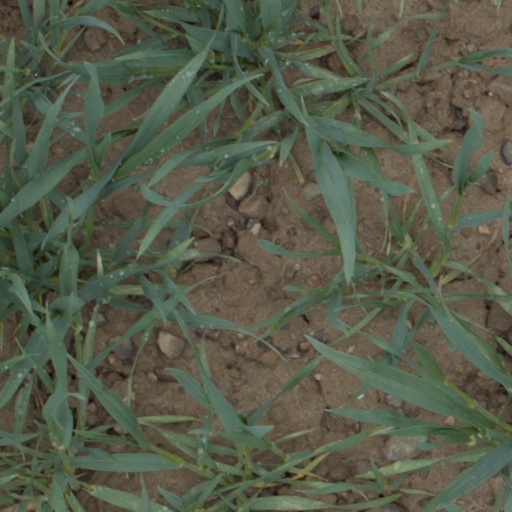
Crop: wheat